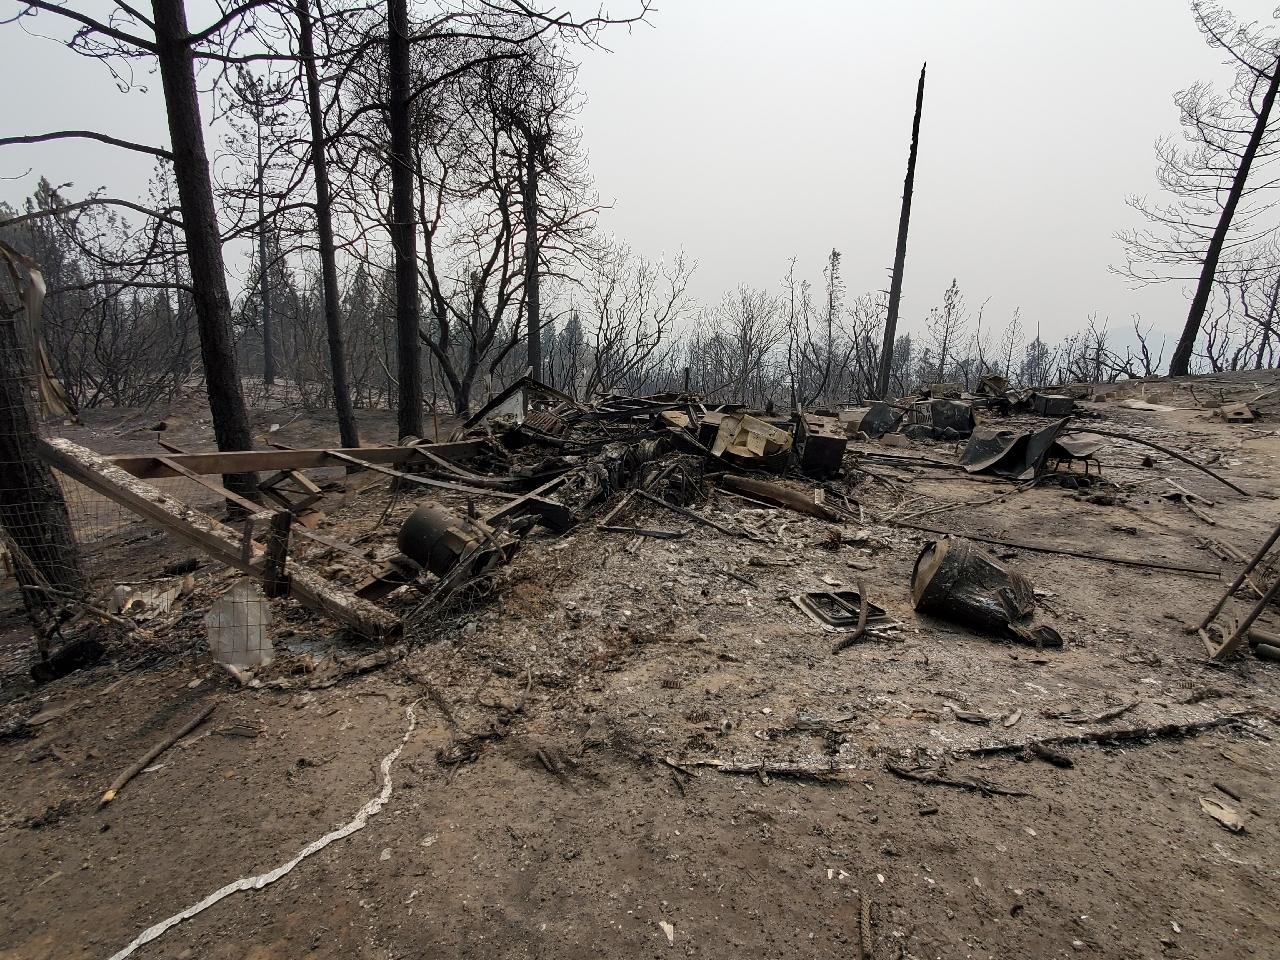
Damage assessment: destroyed